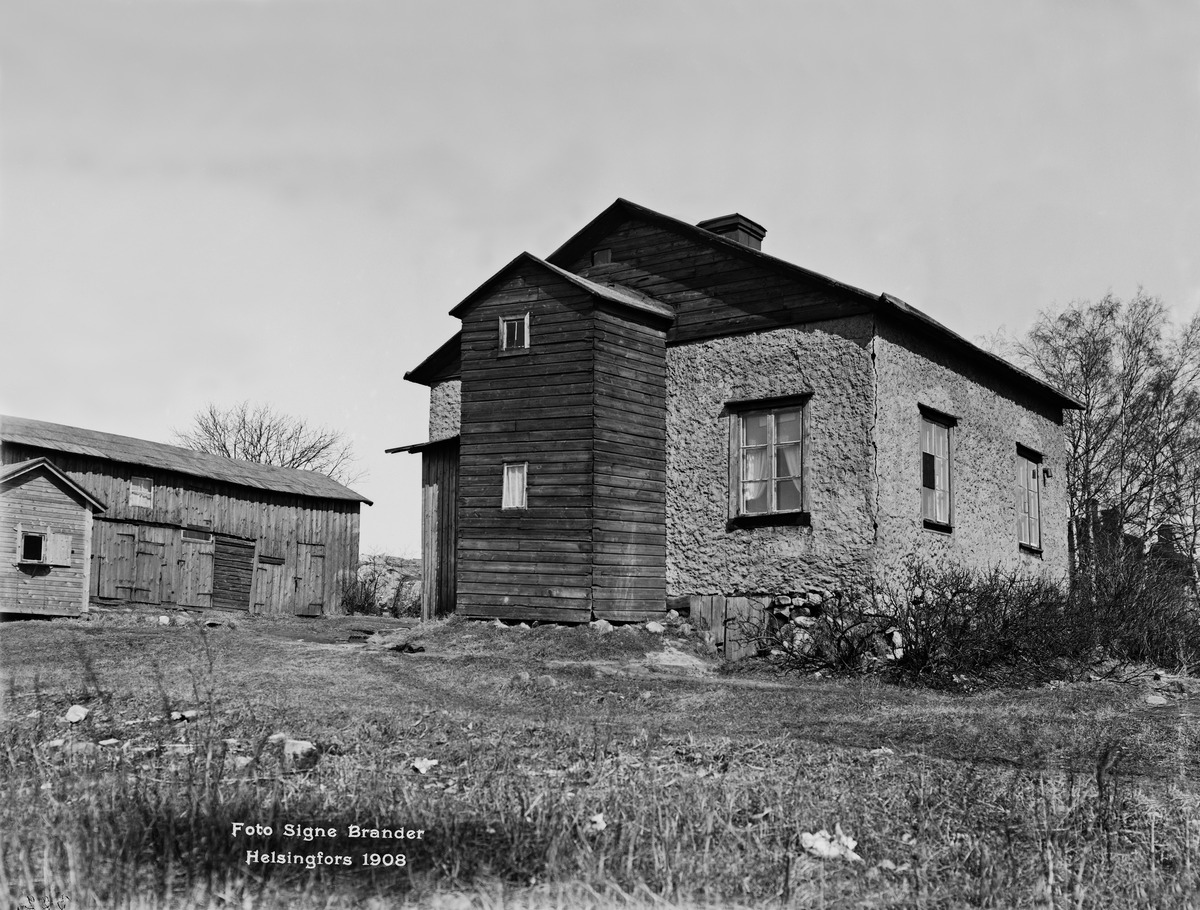
Huvila Etu-Töölössä
sisällön kuvaus: Huvila Etu-Töölössä. mustavalkoinen
Kuvaaja: Brander, Signe, valokuvaaja
Ajankohta: kuvausaika 1908
Paikka: Suomi, Uusimaa, Helsinki, Töölö Helsinki, Etu-Töölö Helsinki
Aiheet: puurakennukset, asuinrakennukset, pihat